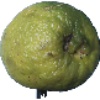
Label: Limes 1